Green Party (Ireland)

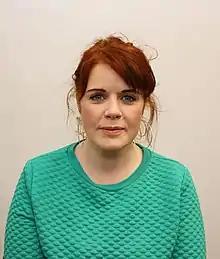
Neasa Hourigan was a founding member of the Just Transition Greens

The party lost all of its six TDs at the 2011 general election, including former Ministers John Gormley and Eamon Ryan. Three of their six TDs lost their deposits. The party's share of the vote fell below 2%, meaning that they could not reclaim election expenses, and their lack of parliamentary representation led to the ending of state funding for the party. The party candidates in the 2011 election to the Seanad were Dan Boyle and Niall Ó Brolcháin; neither was elected, and as a result, for the first time since 1989 the Green Party had no representatives in the Oireachtas.